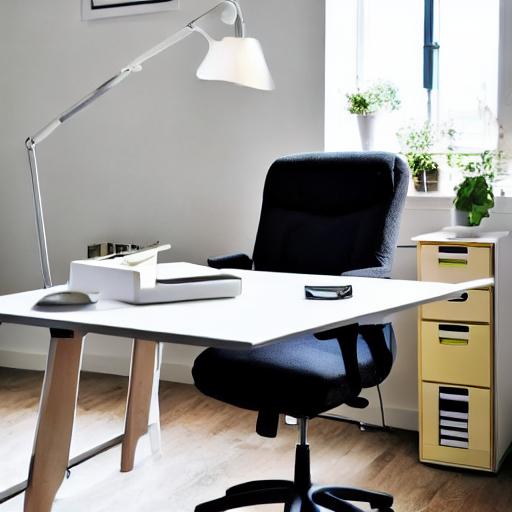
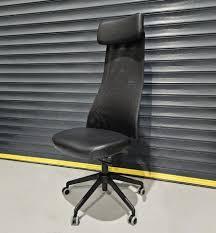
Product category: items_chair
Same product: no